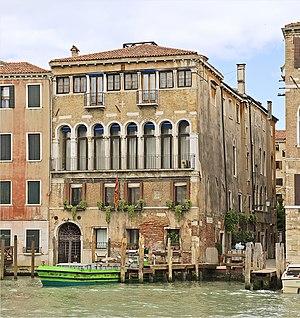
La famille Donato est une famille patricienne de Venise. Elle aurait une double origine : d'une part d'Altino et d'autre part des Marches. Elle se décompose en deux branches, appelées dalle Tresse d'Oro et dalle Rose, selon les armes qu'ils portent.
Le Grand Canal est la principale artère maritime qui traverse Venise, en Italie.